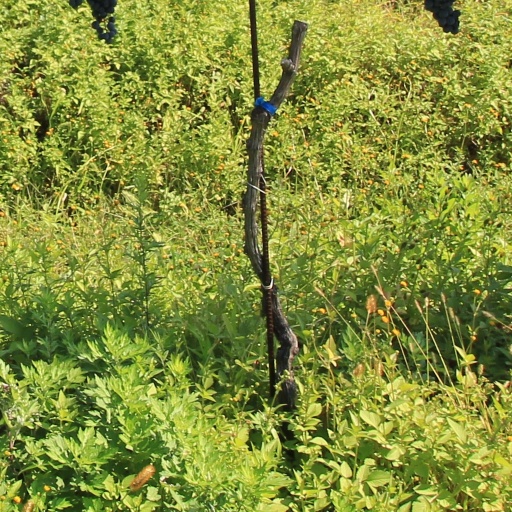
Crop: grape